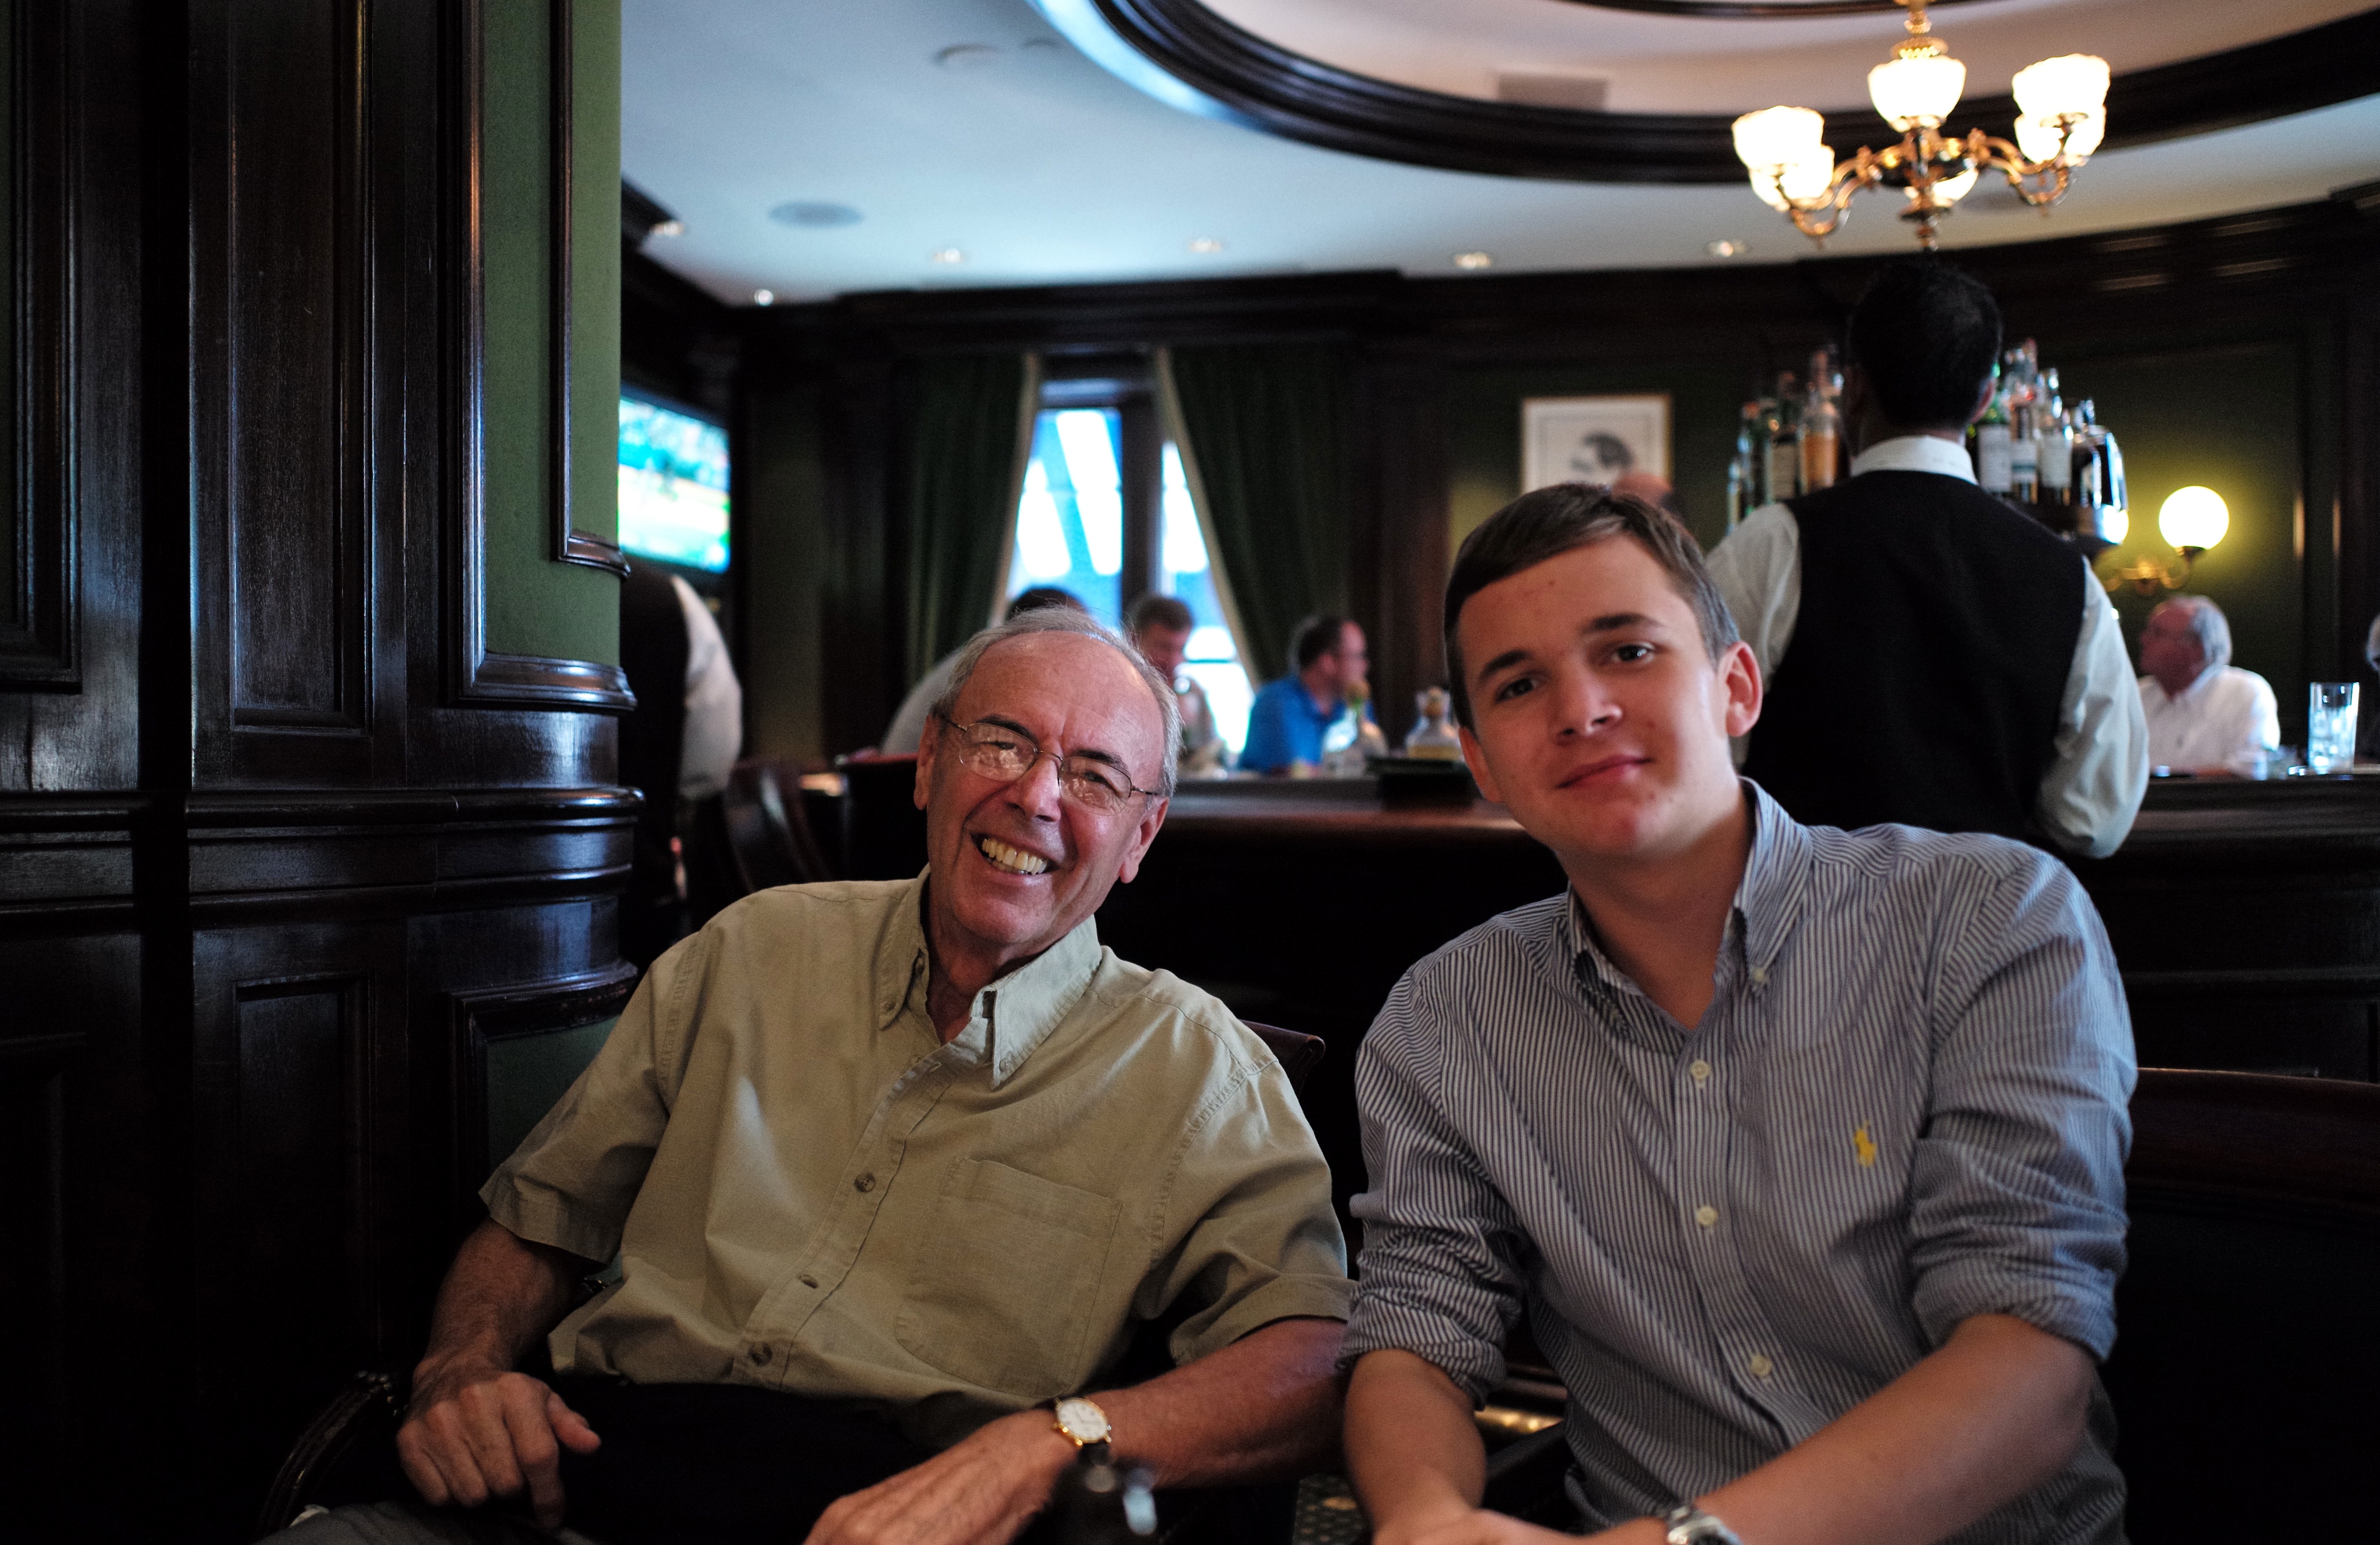
restaurant, bar, meal, drink, fun, event, pub